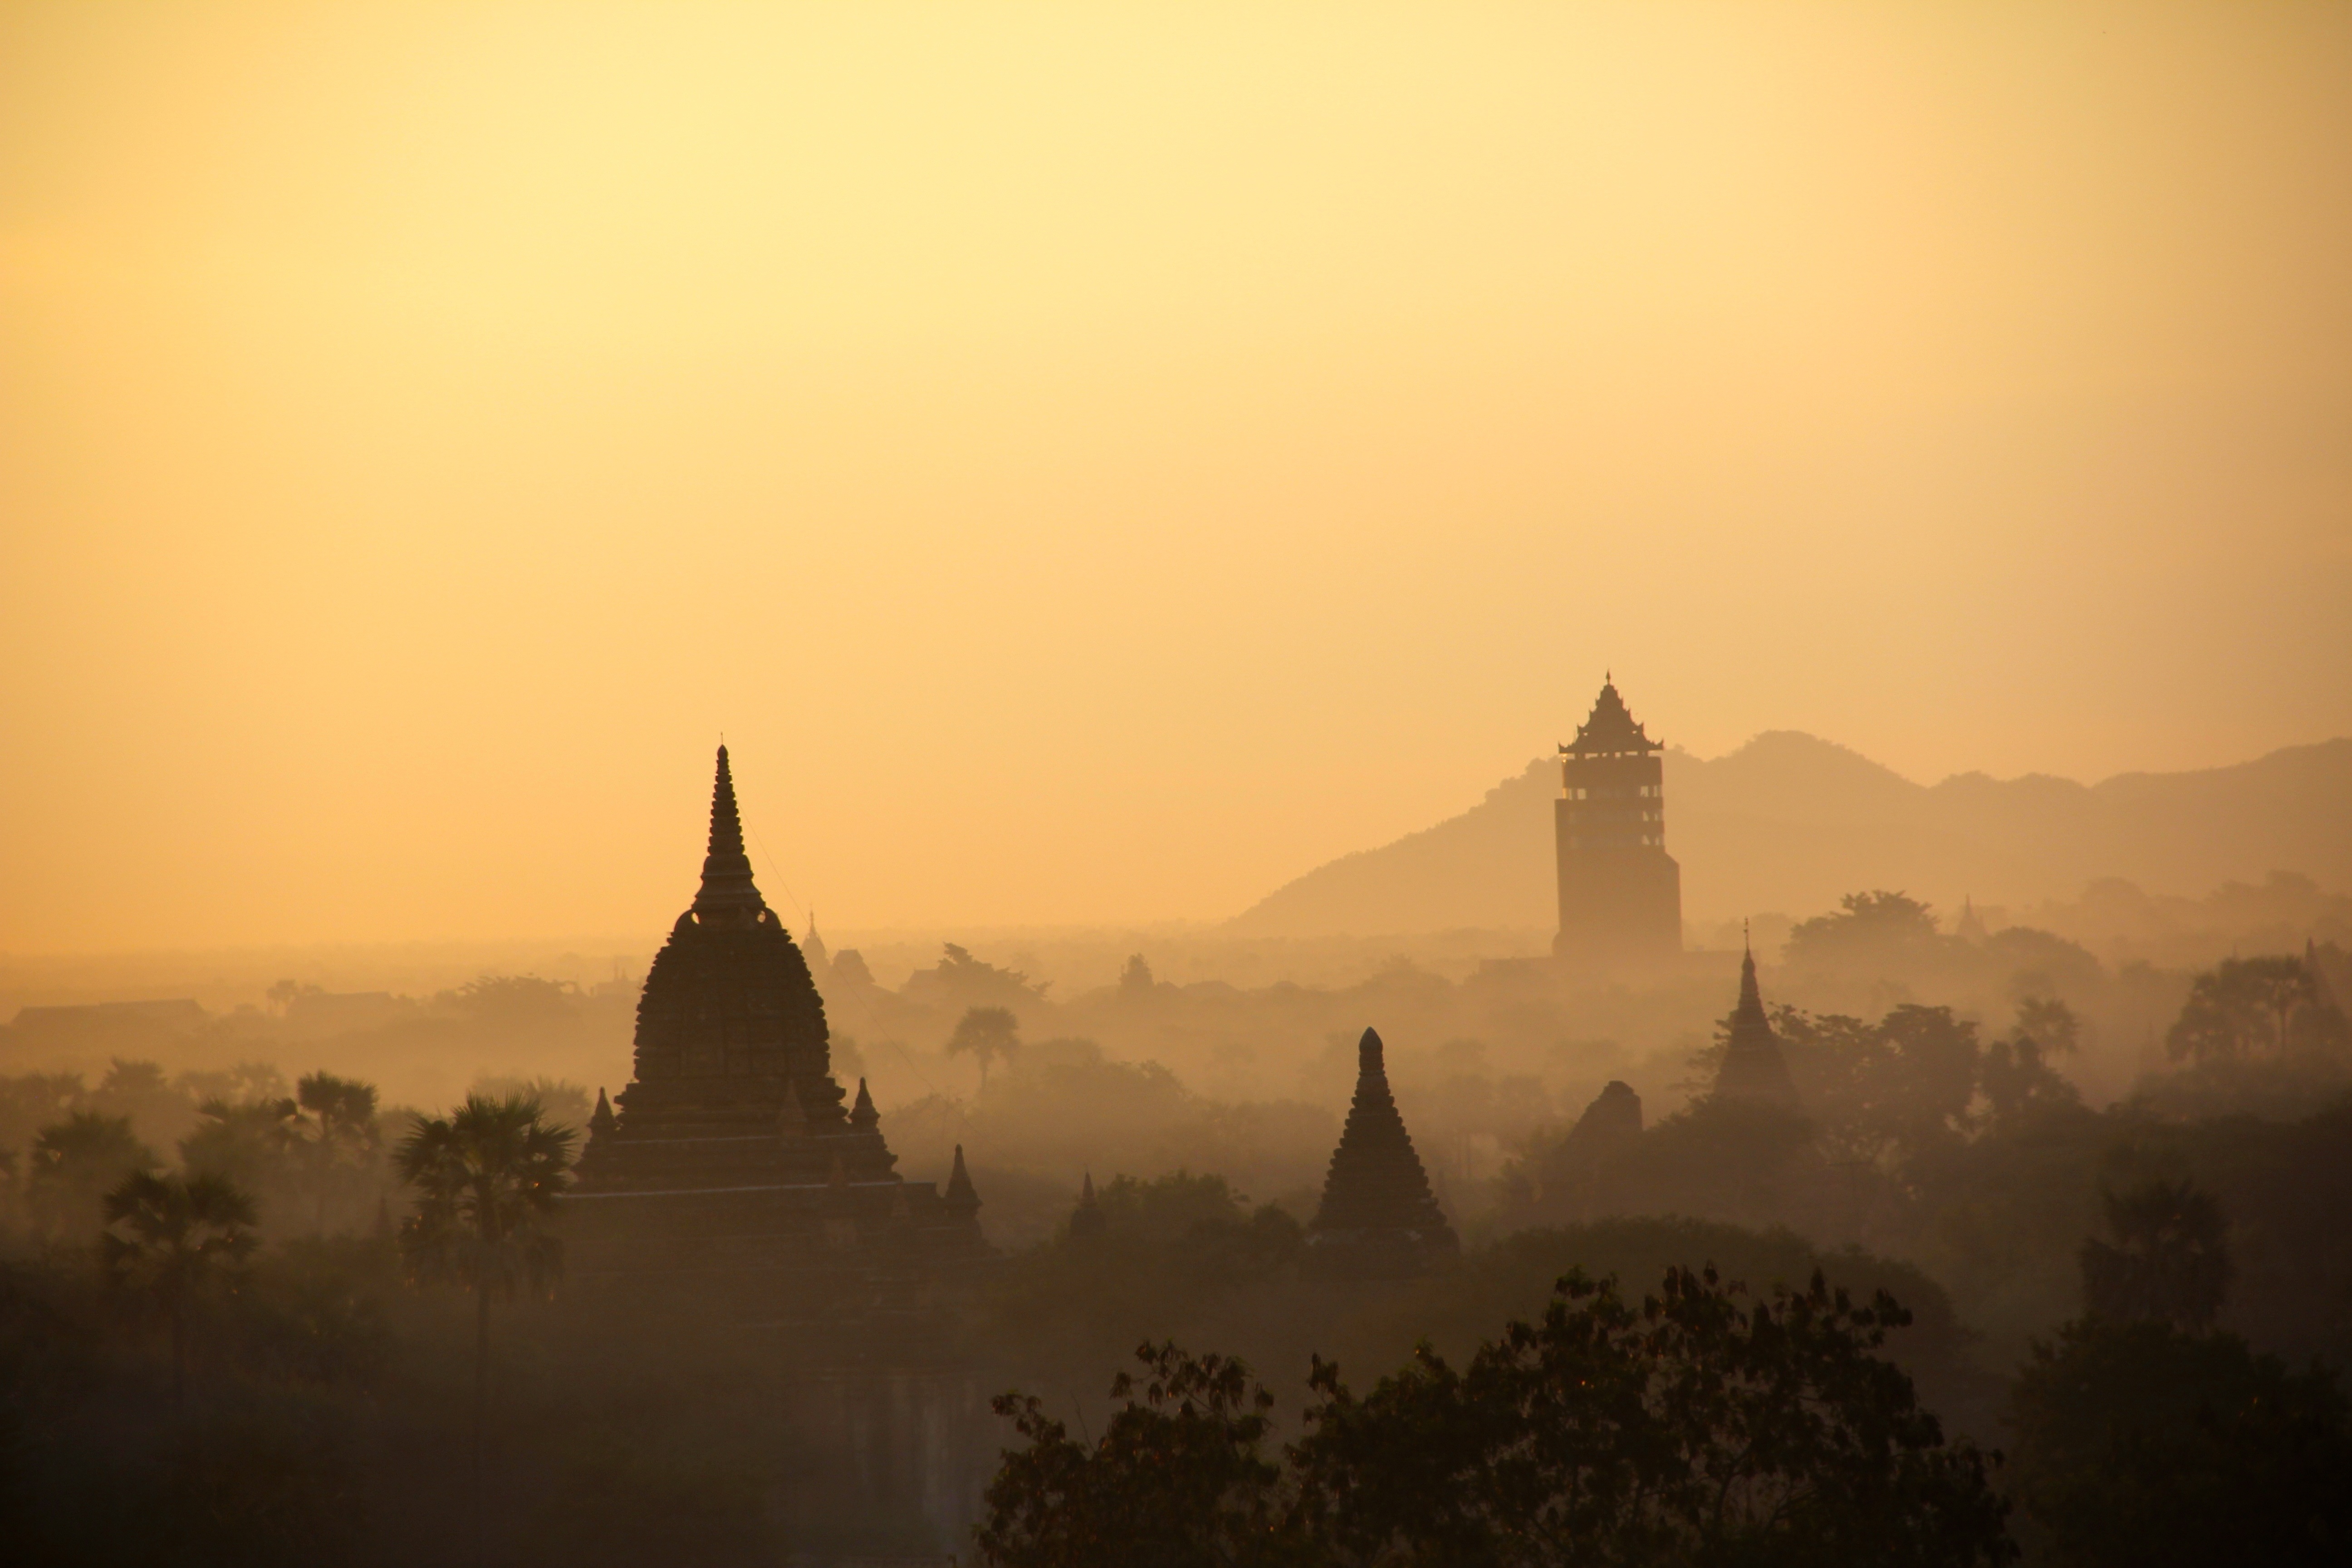
horizon, sun, fog, sunrise, sunset, mist, sunlight, morning, hill, balloon, hot air balloon, dawn, dusk, evening, weather, haze, fire, temple, ballooning, myanmar, bagan, hot air balloon ride, hot air balloon rides, atmospheric phenomenon